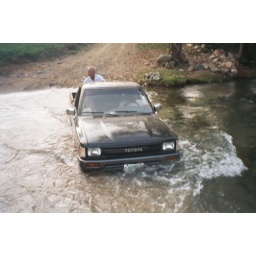
Crossing the river again, this time with a 13-month old girl with meningitis in the truck. February 25th